Question: How many lilies are there?
Tambaya: Furannin Lili nawa ne a wurin?
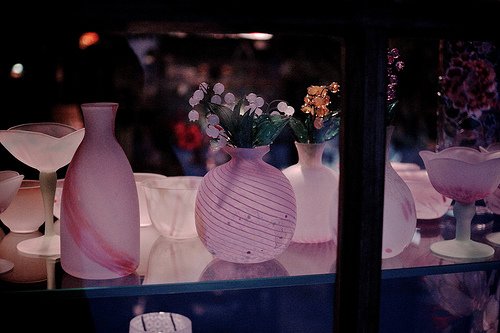
Answer: None.
Amsa: Babu.